Battleground 3: Waterloo

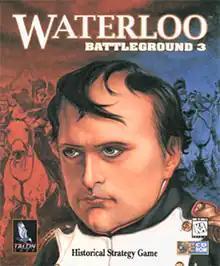
Cover art

Battleground 3: Waterloo is a 1996 computer wargame developed and published by TalonSoft. It is the third entry in the "Battleground" series.